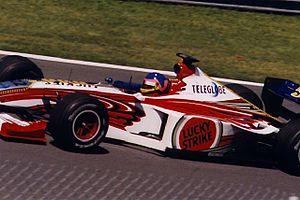
La Honda RA099 est un prototype de monoplace de Formule 1 conçu, fin 1998, par l'ingénieur Harvey Postlethwaite et construit par Dallara pour préparer la venue de Honda Racing Developments en championnat du monde de Formule 1 en 2000. Elle est testée par le Néerlandais Jos Verstappen qui aurait dû être rejoint par le Finlandais Mika Salo. La RA099 est propulsée par un moteur V10 Mugen-Honda et équipée de pneumatiques Bridgestone.
British American Racing est une ancienne écurie britannique de Formule 1, en activité de 1999 à 2005. Revendue en totalité à Honda en 2005, l'écurie a pris à partir de la saison 2006 le nom de Honda Racing F1 Team.
La BAR PR01 est la monoplace de Formule 1 engagée par l'écurie British American Racing lors de la saison 1999 de Formule 1. C'est la première monoplace de l'écurie anglaise, Tyrrell Racing ayant été racheté par British American Tobacco à l'issue de la saison 1998. Elle est pilotée par le Canadien Jacques Villeneuve, en provenance de Williams F1 Team, le Brésilien Ricardo Zonta et le Finlandais Mika Salo, qui remplace Zonta après s'être blessé à la cheville lors du Grand Prix du Brésil. Le pilote d'essais est le Français Patrick Lemarié. La PR01 est équipée d'un moteur Renault RS9 V10, rebadgé Supertec.